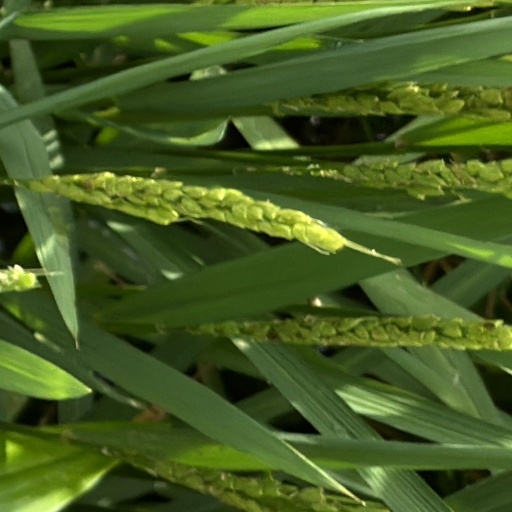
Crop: rice